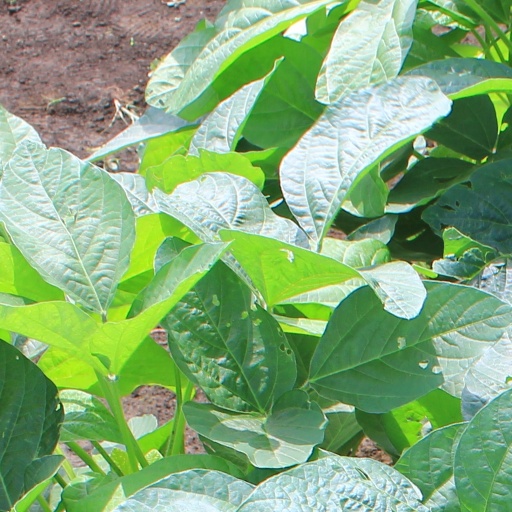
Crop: soybean